Jon Pritikin

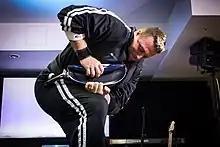
A photo of Jon Pritikin rolling a frying pan in Osaka, Japan.

Pritikin was born in Rockford, Illinois to a Jewish family, Andrew and Nancy (née Kunz) Pritikin.